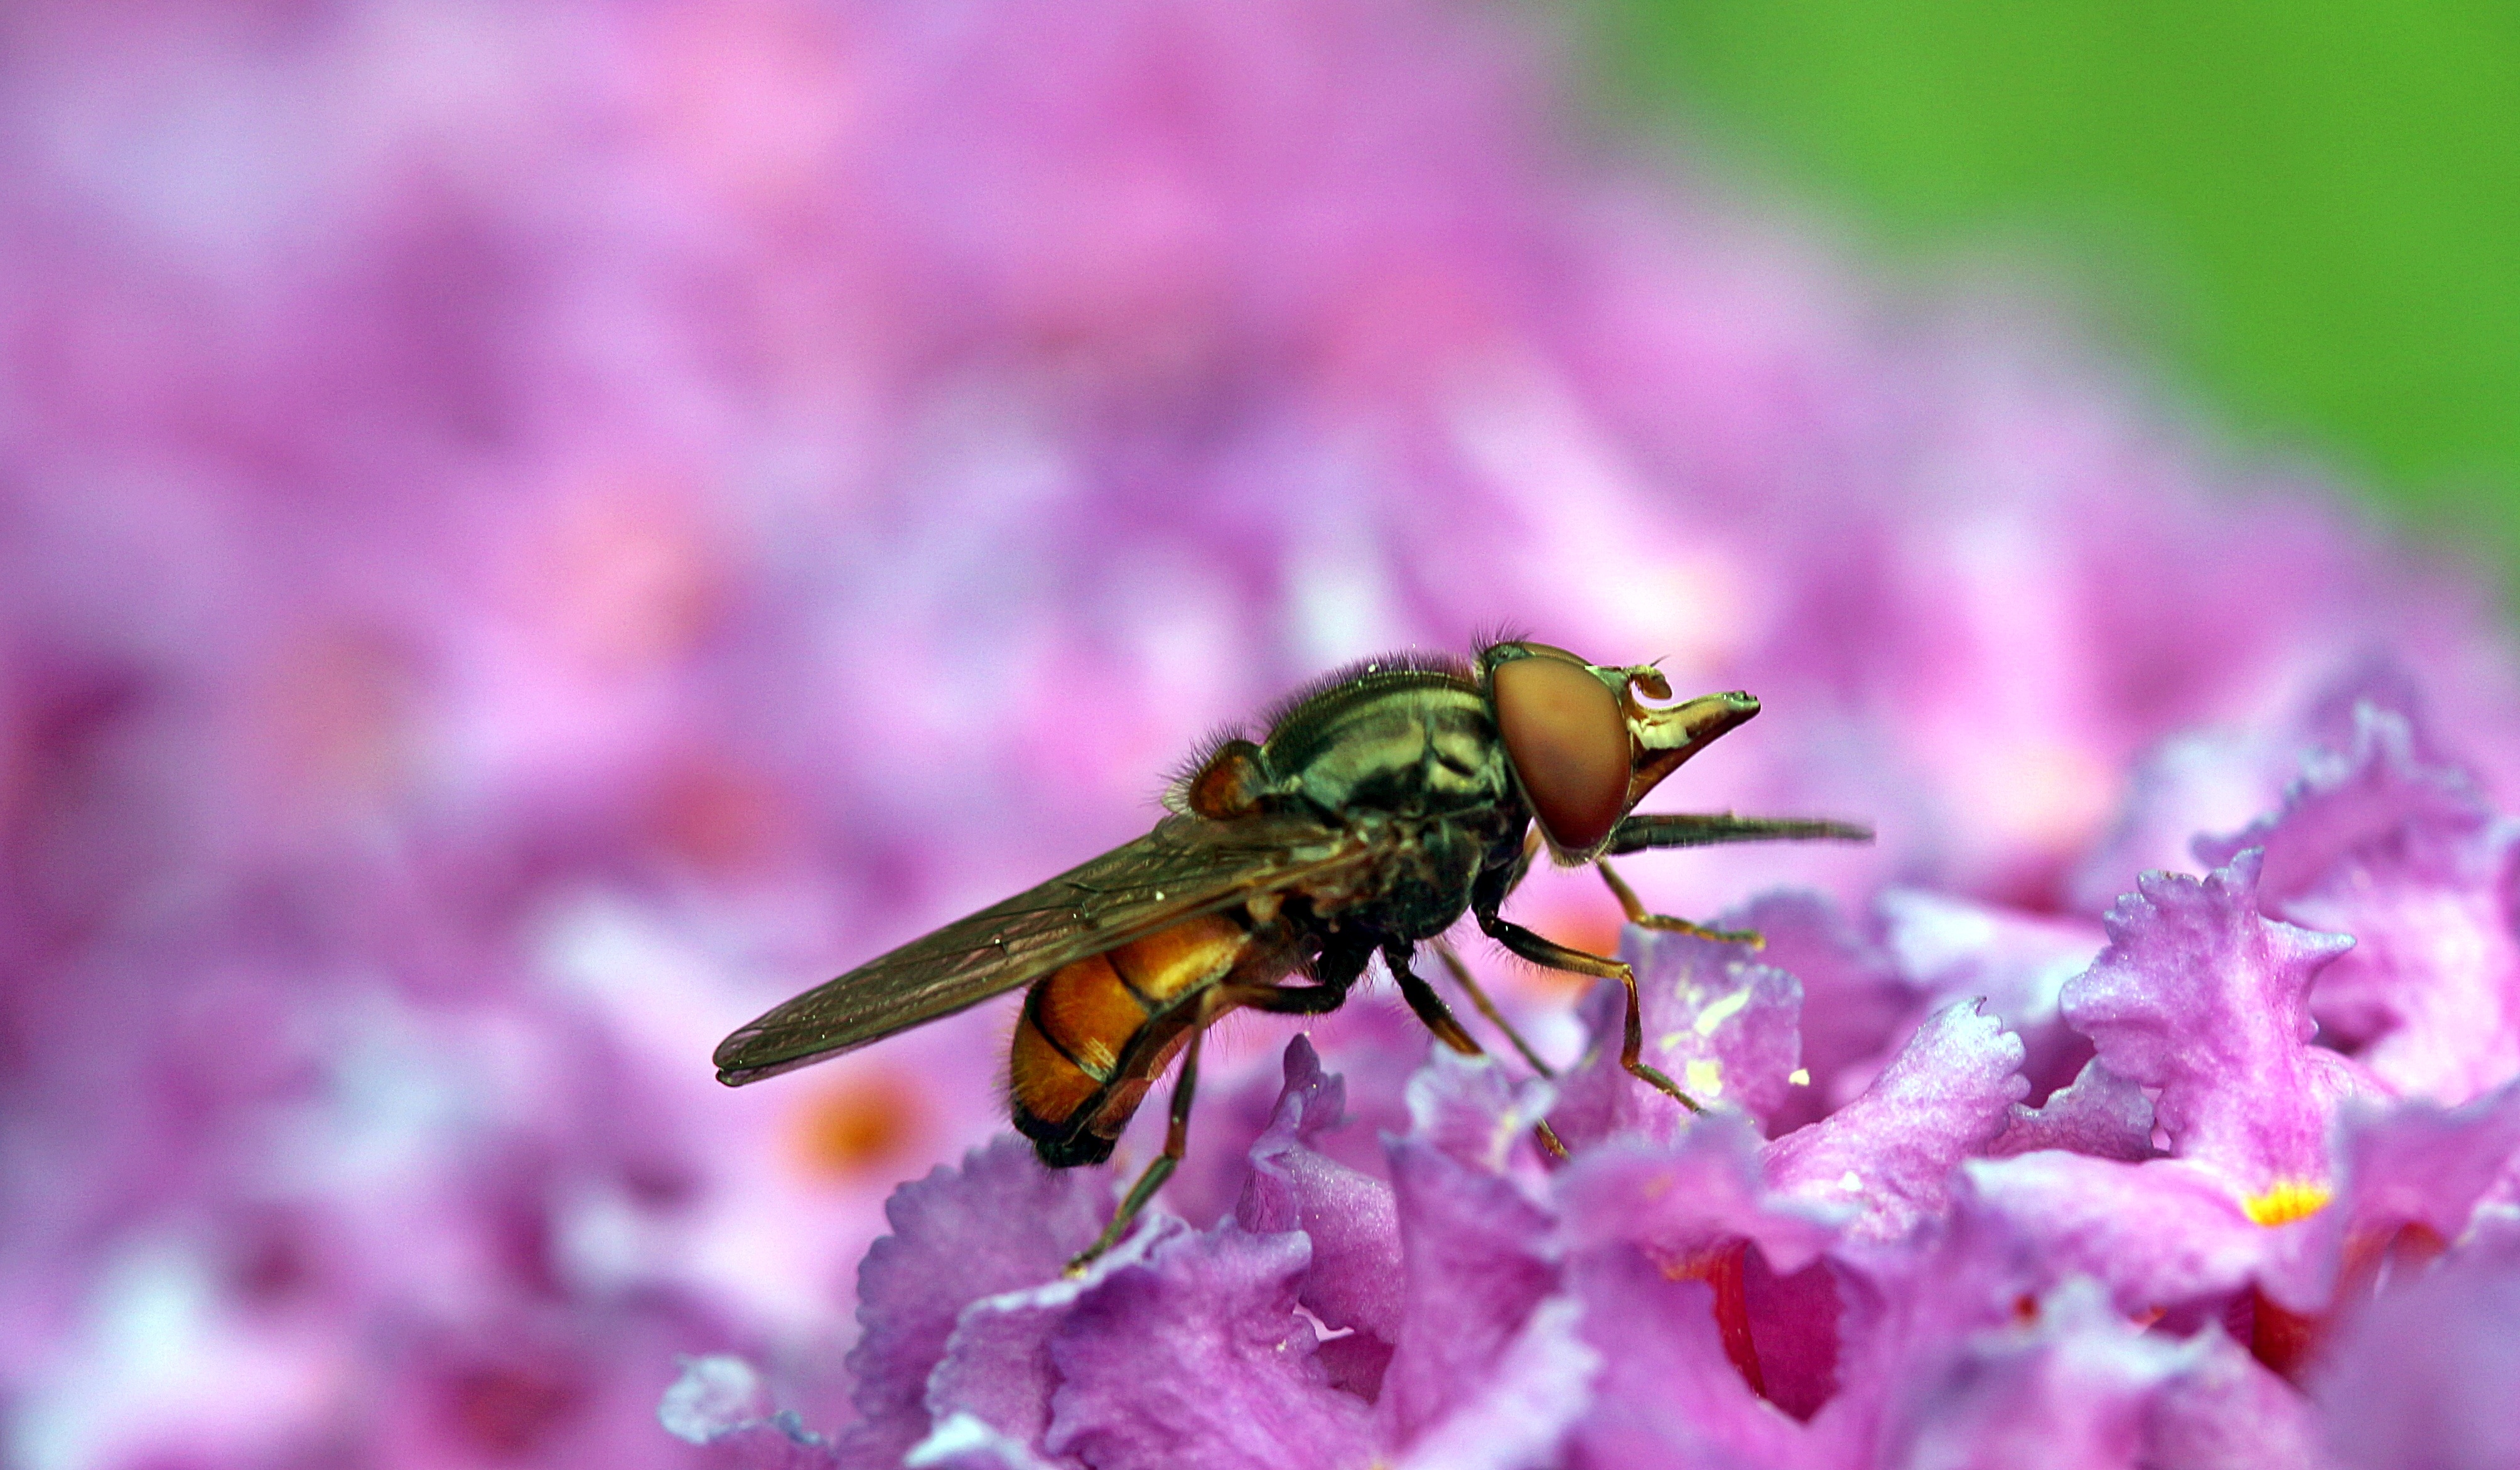
nature, blossom, photography, flower, petal, animal, fly, pollen, insect, flora, fauna, invertebrate, close up, hoverfly, bee, nectar, macro photography, honey bee, pollinator, field beak campestris, rhingia campestris, snouts schwebfliege, flower of a butterfly tree, membrane winged insect